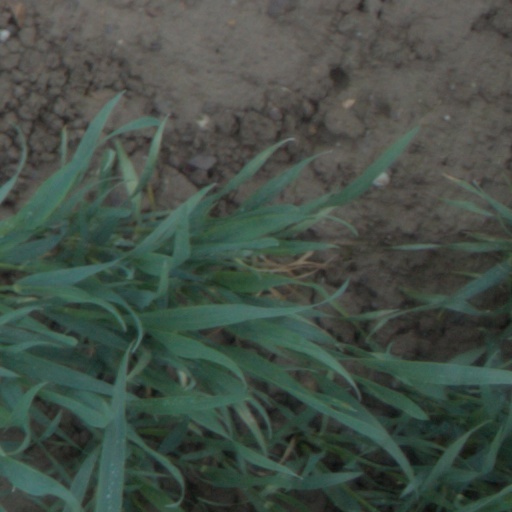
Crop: wheat